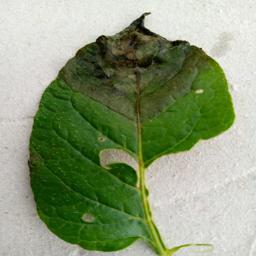
Etiqueta: Late Blight